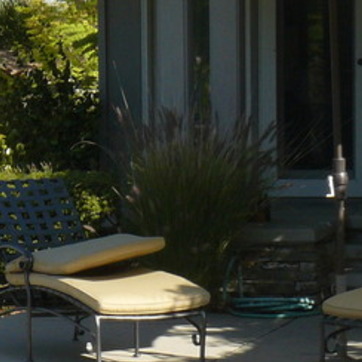
Material: foliage